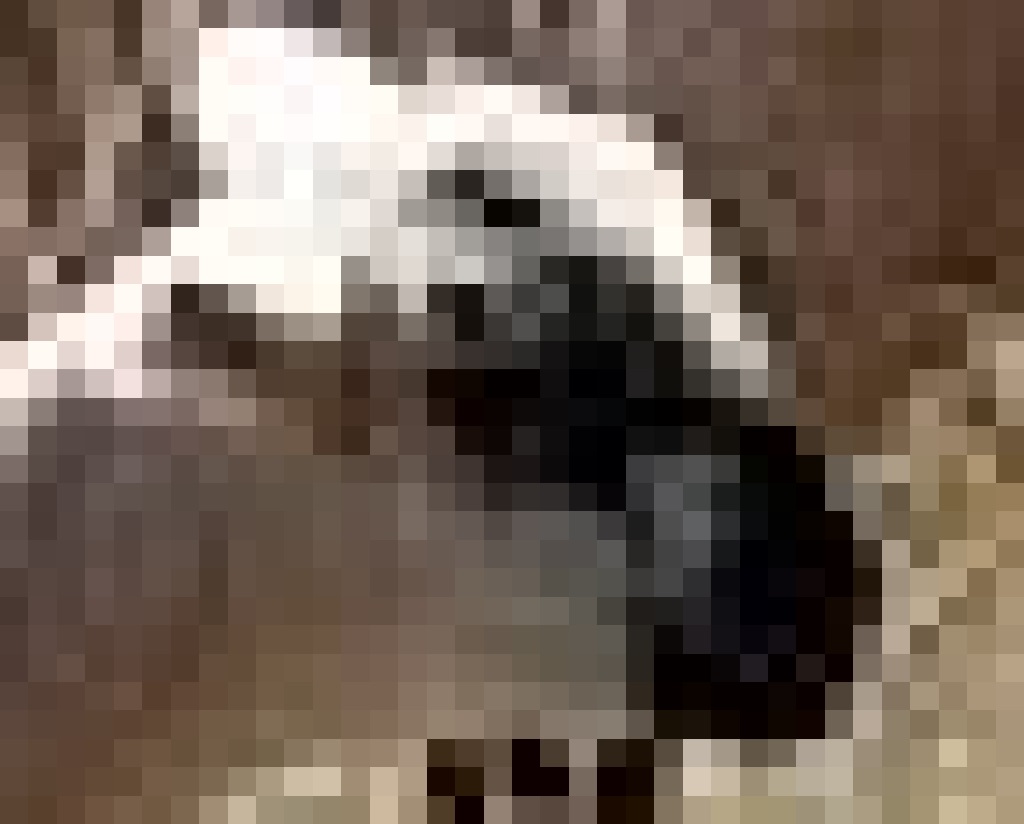
Label: pain